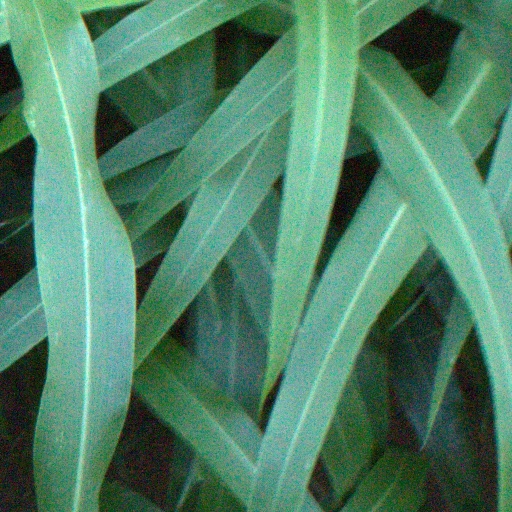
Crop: sorghum